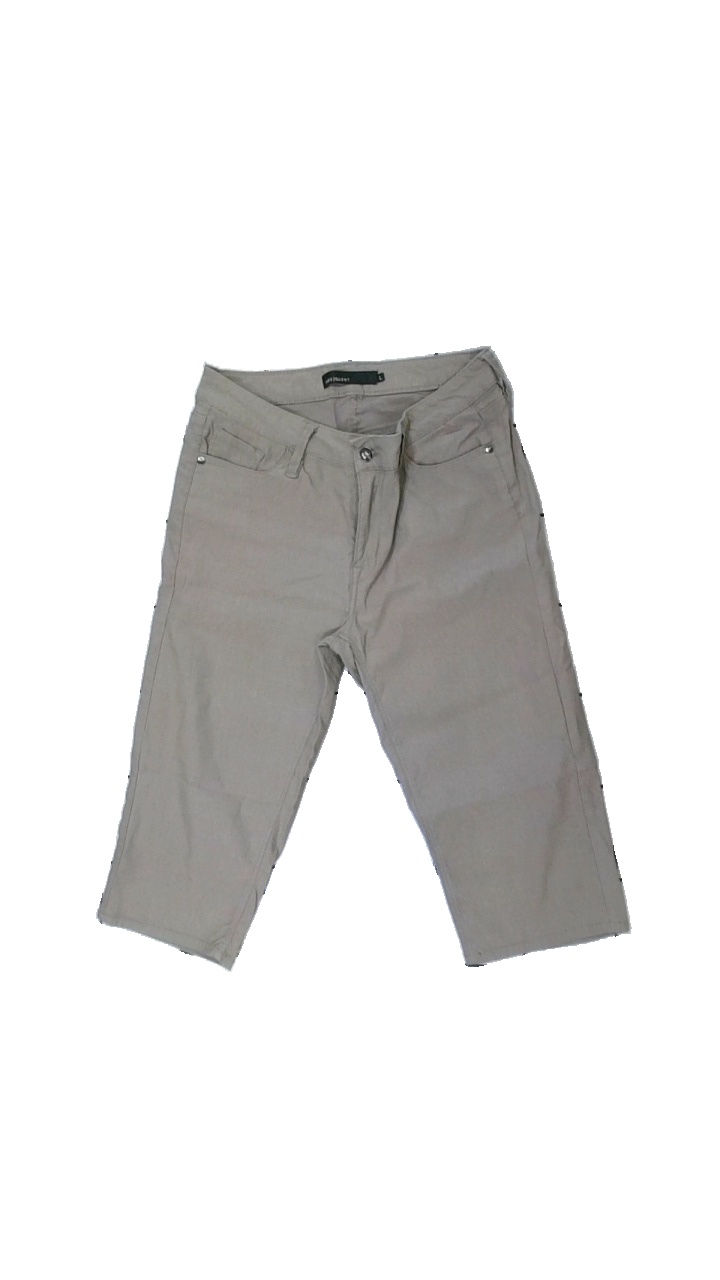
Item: Trousers (Ladies)
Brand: Free Quent
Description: bruna byxor som går till knäna
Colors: Brown
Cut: Cropped
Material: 51% viscose 49% nylone
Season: Summer
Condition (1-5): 5
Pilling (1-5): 5
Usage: Reuse
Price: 50-100